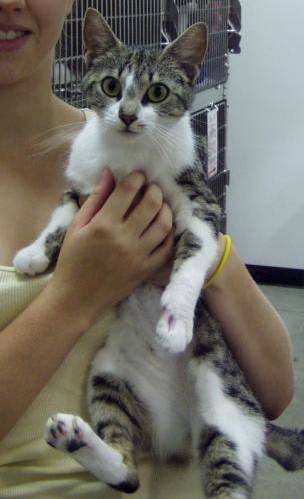
Label: cat